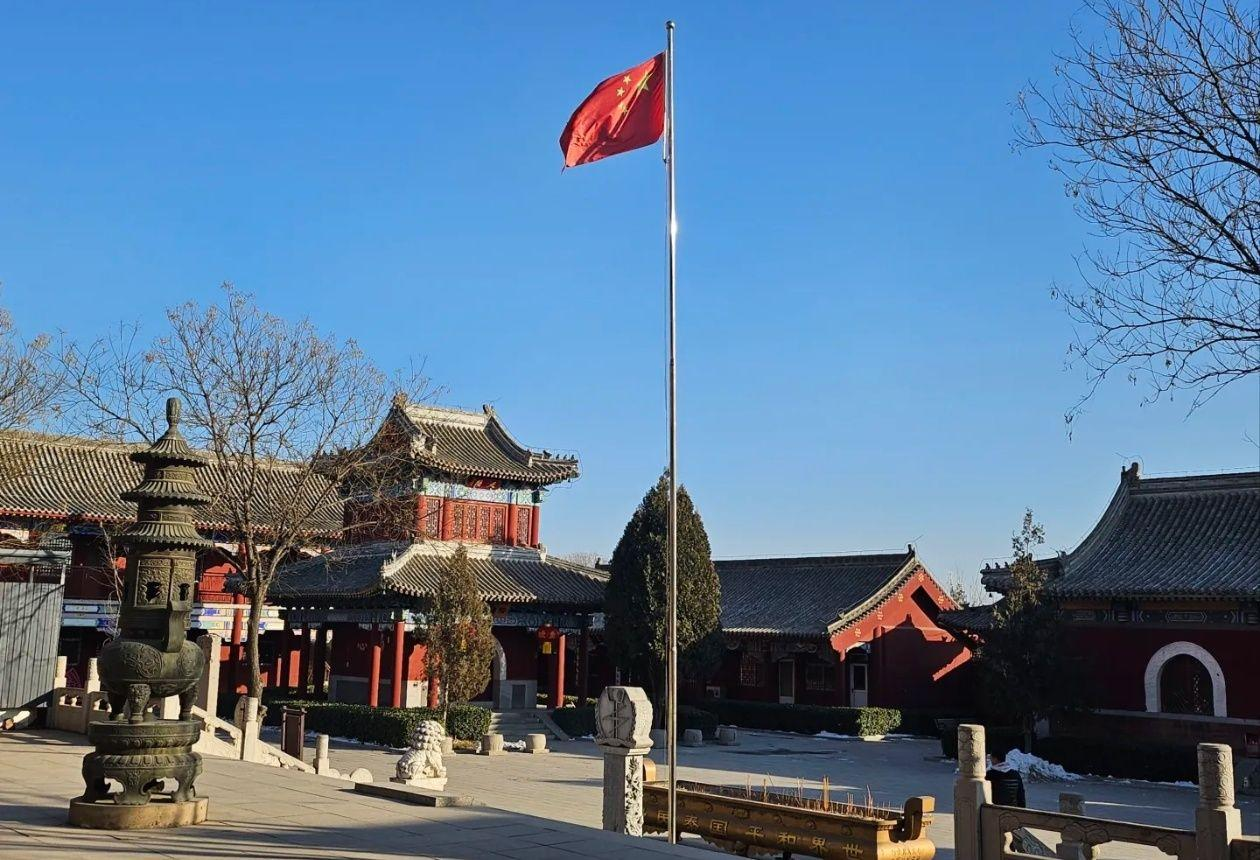
地标名称：盘古寺
所在城市：沧州市·青县